Moustéru

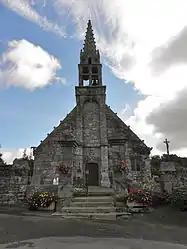
The church of Notre-Dame, in Moustéru

Moustéru is a commune in the Côtes-d'Armor department of Brittany in northwestern France.